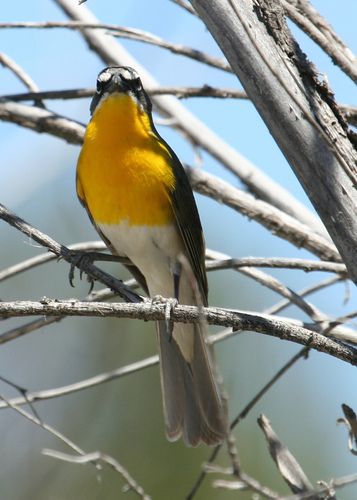
the bird has a white belly with a clear line that has its upper body turn yellow leading to its head.
a bird with a bright yellow breast, white belly, black wings, white eyebrows, and gray rectricles.
this bird is black yellow and white in color, with a black beak and a black eye ring.
a medium sized bird that has a yellow chest and black facial marking
this noble bird has a yellow belly and black around its wings and back.
this bird is yellow with white and black and has a long, pointy beak.
this is a large bird with a black head and wings and a yellow and white breast.
this bird is yellow with white and has a very short beak.
this bird has a orange throat, black primaries, and a white belly.
this bird has a black crown, black primaries, and a orange throat.
Species: Yellow Breasted Chat